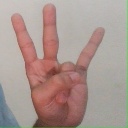
अक्षर: क्ष